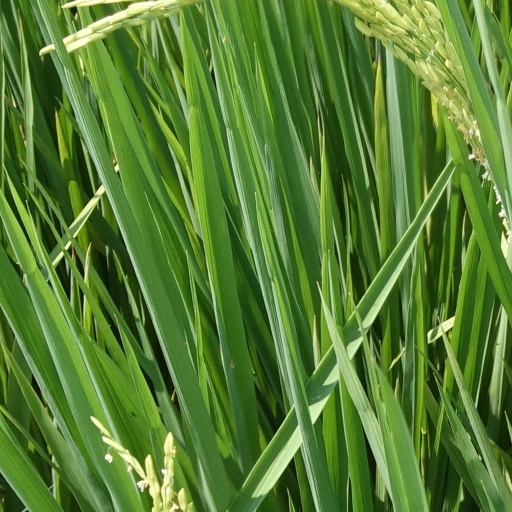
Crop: rice